Bioindicator

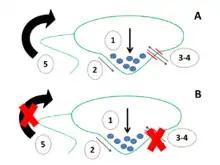
Gravitactic mechanism of the microalgae "Euglena gracilis" (A) in the absence and (B) in the presence of pollutants.

"Euglena gracilis" is a motile, freshwater, photosynthetic flagellate. Although "Euglena" is rather tolerant to acidity, it responds rapidly and sensitively to environmental stresses such as heavy metals or inorganic and organic compounds. Typical responses are the inhibition of movement and a change of orientation parameters. Moreover, this organism is very easy to handle and grow, making it a very useful tool for eco-toxicological assessments. One very useful particularity of this organism is gravitactic orientation, which is very sensitive to pollutants. The gravireceptors are impaired by pollutants such as heavy metals and organic or inorganic compounds. Therefore, the presence of such substances is associated with random movement of the cells in the water column. For short-term tests, gravitactic orientation of "E. gracilis" is very sensitive.